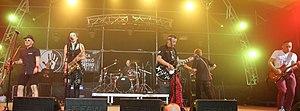
Leniwiec au Przystanek Woodstock de 2017.